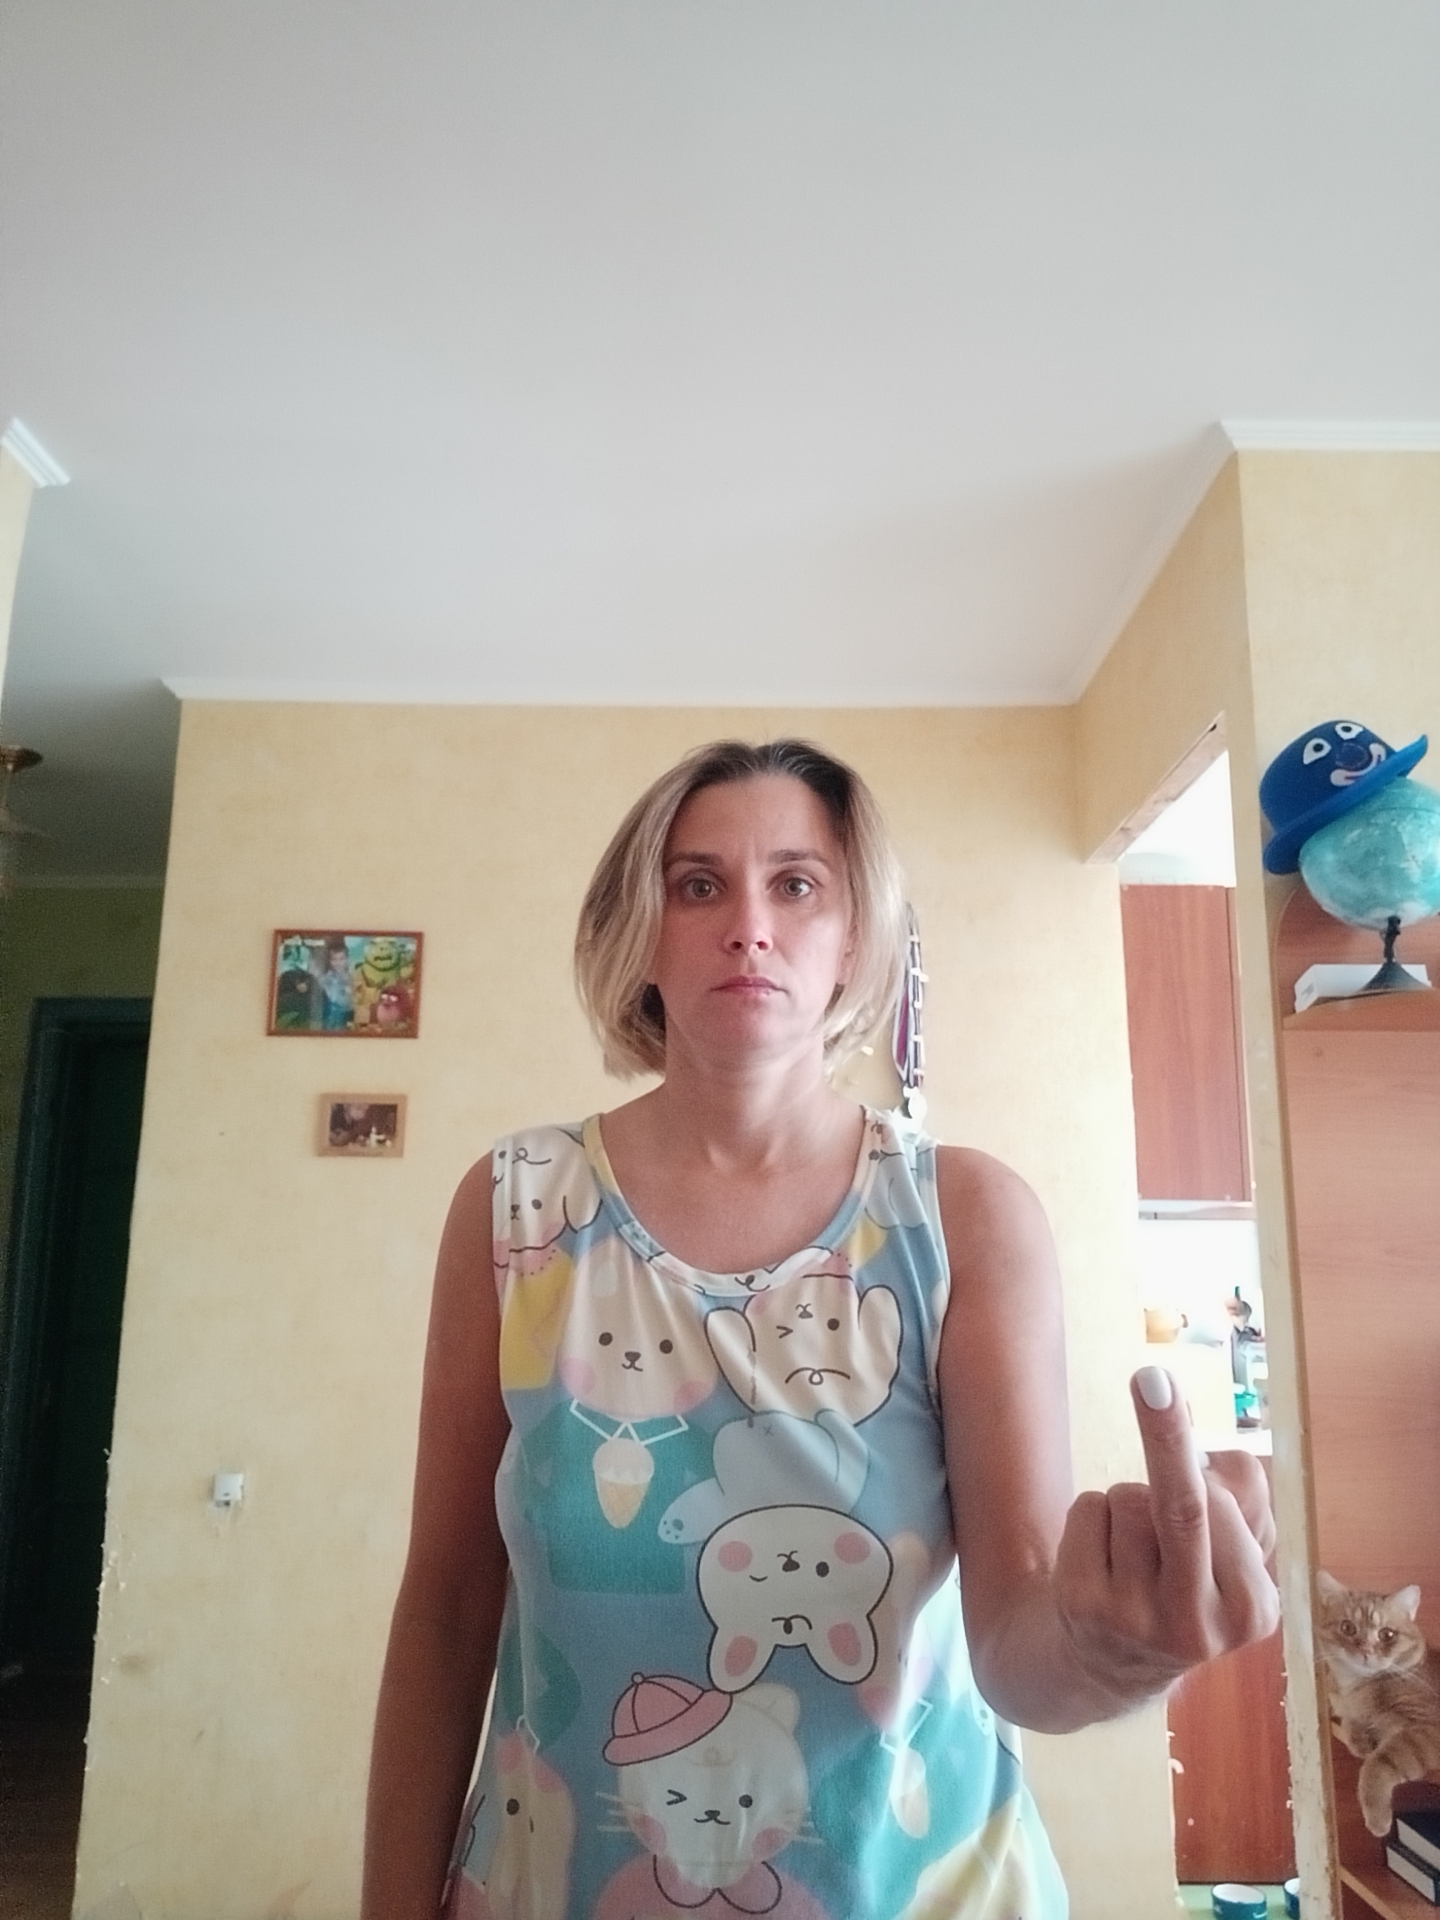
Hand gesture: middle_finger